Chitwan District

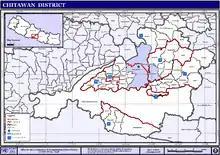
Map of the VDC/s in Chitwan District

Chitwan district is known for its hospitals and has many top rated medical institutions, mostly in and around Bharatpur Municipality.Bharatpur is colloquially known as medical city of Nepal. The district is especially known for the B. P. Koirala Memorial Cancer Hospital at Krishnapur and two of the reputed medical colleges of the nation;College of Medical Sciences, Bharatpur and Chitwan Medical College. Chitwan ranks only behind the capitalKathmandu, in terms of hospital facilities in Nepal. Medical facilities in the district also include Bharatpur Hospital, a part of the Bharatpur medical college; Chitwan Eye Hospital; Sairam Dental Hospital and Research Center; Maula Kalika Hospital; and Narayani Community Hospital.